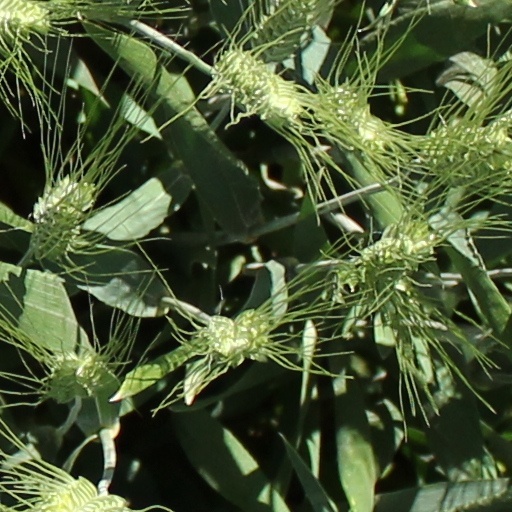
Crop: wheat